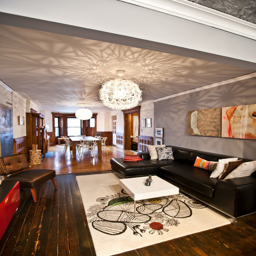
example of a trendy living room design with gray walls